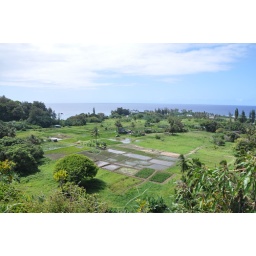
The Ke'anae Peninsula on the road to Hana, surrounded by rough seas and black volcanic rock.